Malvern Link

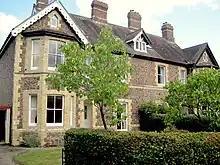
"Forli", a house in Malvern Link where Elgar lived

Malvern Link is home to the Morgan Motor Company, a manufacturer of luxury sports roadsters, and Chance Brothers, the remaining factory of what was once the largest manufacturer of glassware in the United Kingdom. Malvern's fire station is on Worcester Road in Malvern Link.